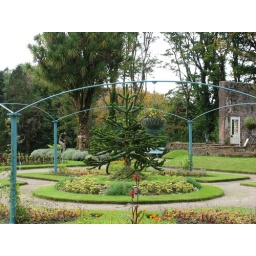
This is a monkey puzzle tree with the cute gardner in the background.